El Rincón Lighthouse

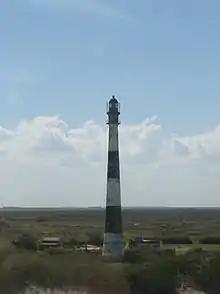
El Rincón Light, 2009

El Rincón Light is an active lighthouse in the Buenos Aires Province, Argentina. At a height of it is the nineteenth tallest "traditional lighthouse" in the world, and one of the tallest concrete lighthouses in the world. Located about northeast of Pedro Luro on the Península Verde, it guards a principal entrance to the seaport of Bahía Blanca. Two stamps featuring the lighthouse were created, one in 2006 and the other one in 2010.